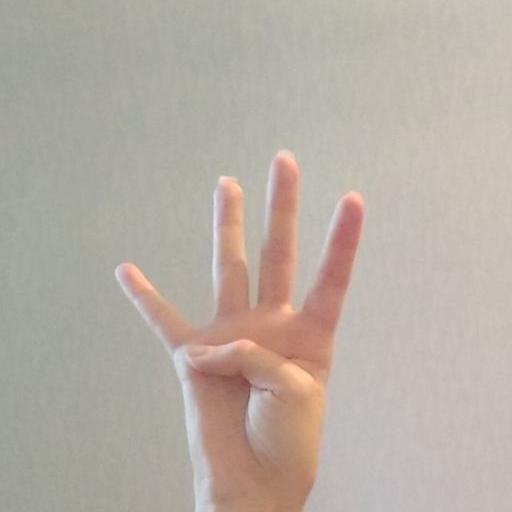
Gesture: four